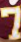
Number: 7